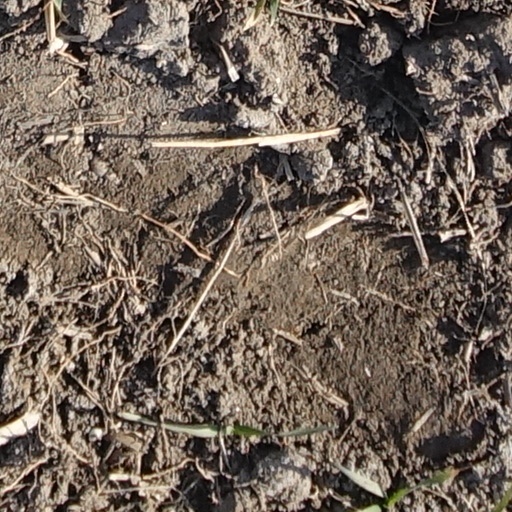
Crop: wheat